Prague astronomical clock

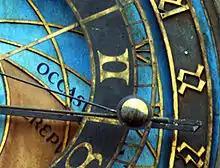
The Moon sphere is seen showing approximately a quarter moon

At the outer edge of the clock, golden Schwabacher numerals are set on a black background. These numbers indicate Old Czech Time (or Italian hours), with 24 indicating the time of sunset, which varies during the year from as early as 16:00 in winter to 20:16 in summer. This ring moves back and forth during the year to coincide with the time of sunset. The outermost diameter of the ring is approximately 300cm (9.8ft).